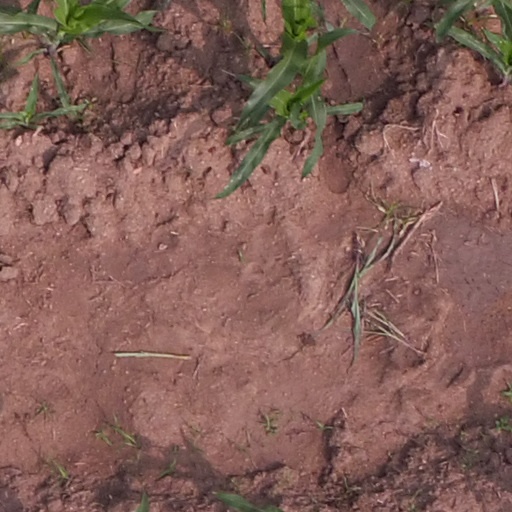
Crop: maize; corn